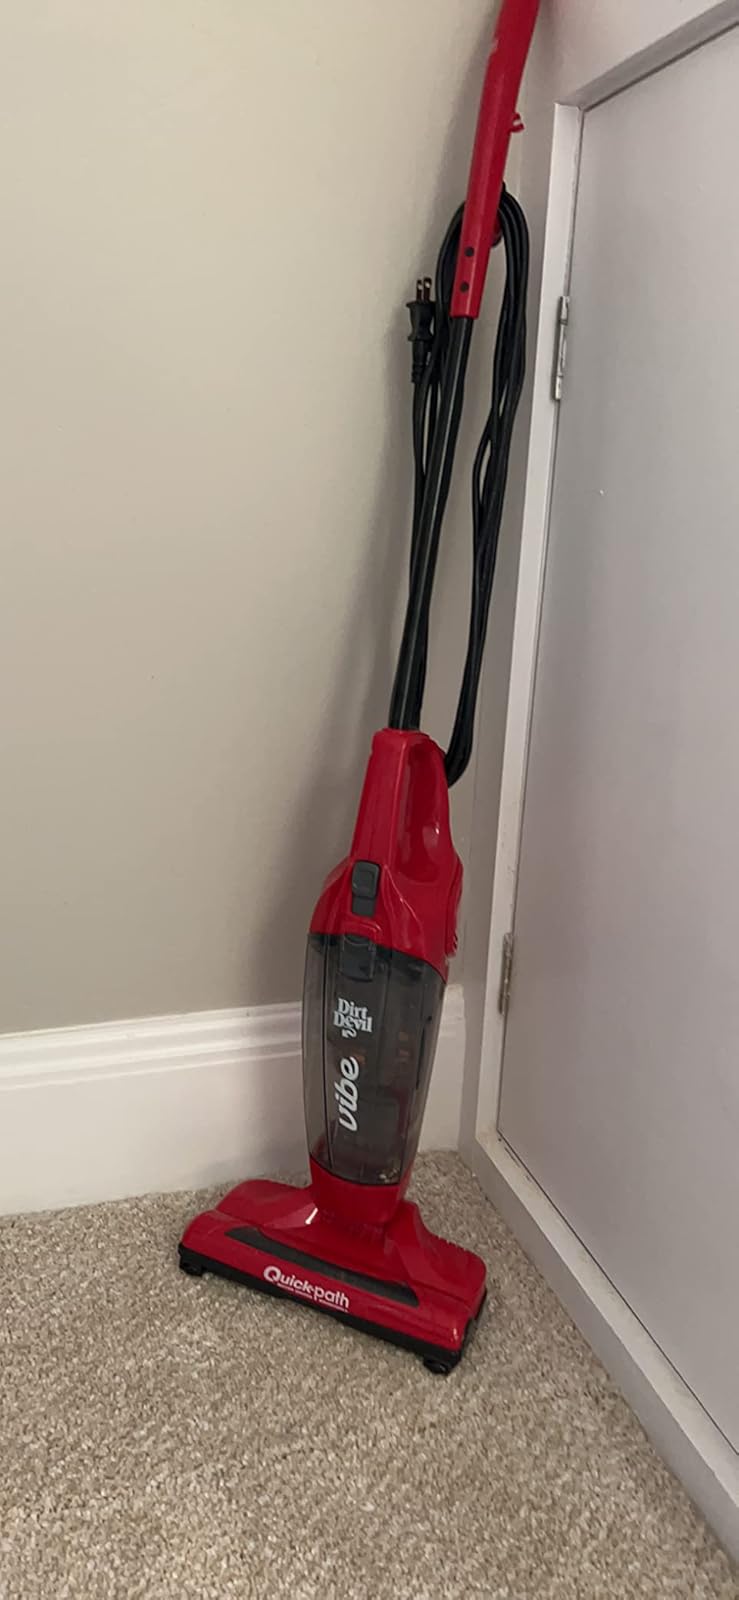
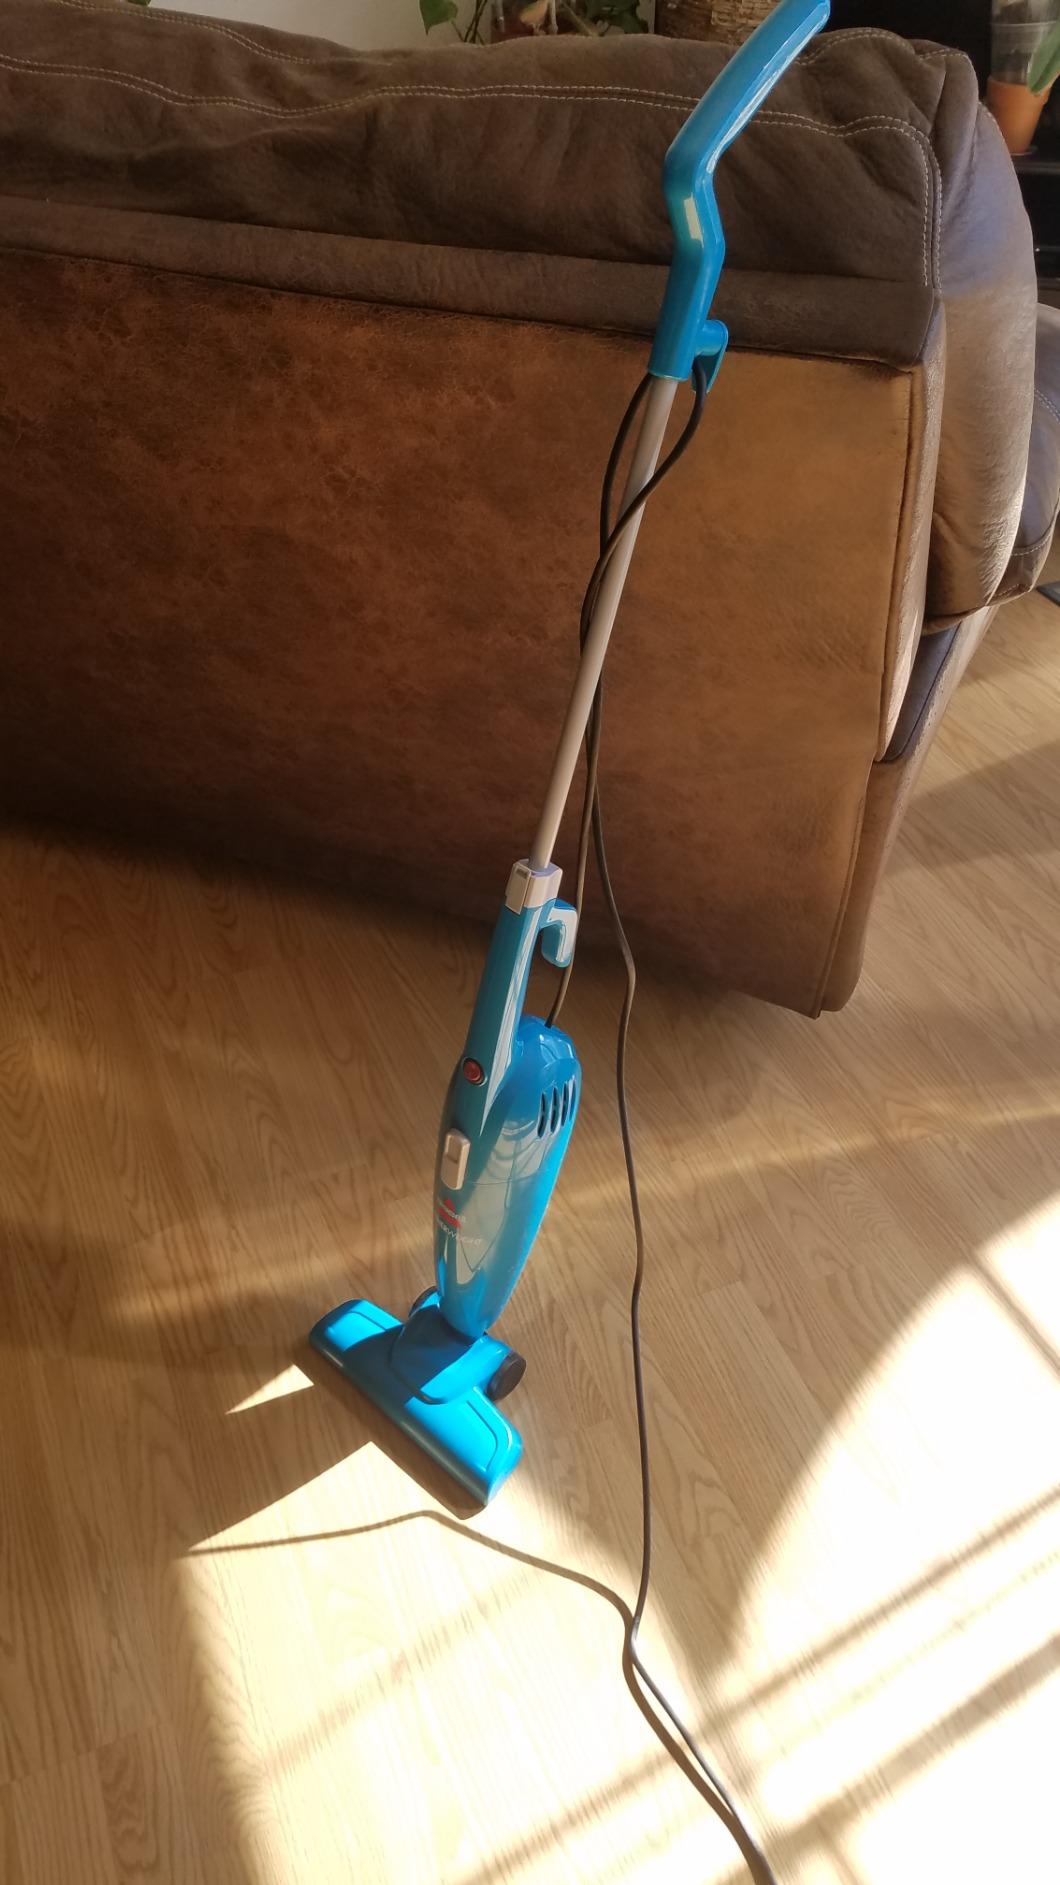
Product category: items_vacuum
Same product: no